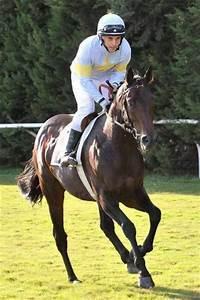
horse